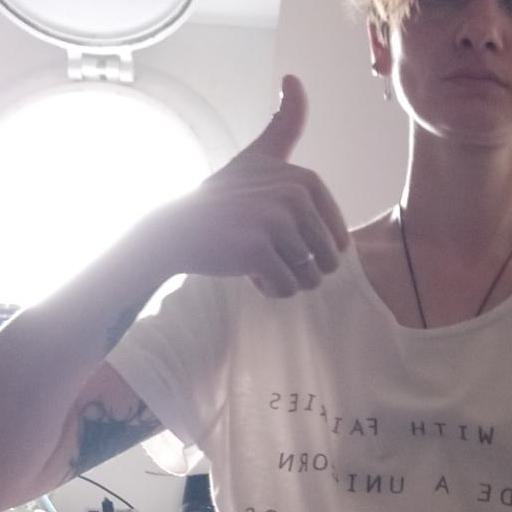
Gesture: like